Kasali Yinka Casal

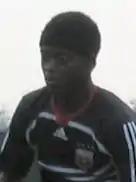
Casal in 2007

Kasali Olayinka Olatunda Casal (born 21 October 1987) is a former professional footballer who played as a left-back or left winger.